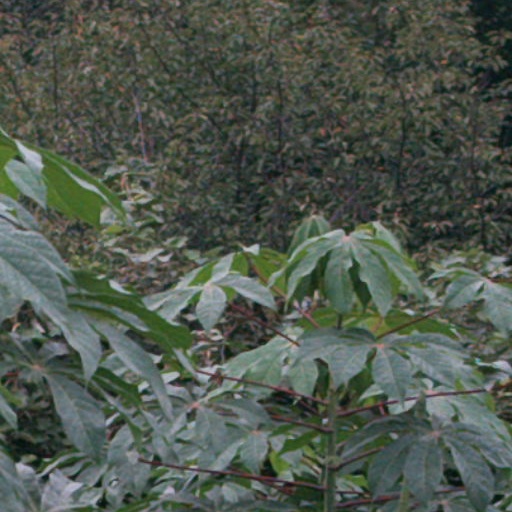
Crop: cassava